William Livingstone Watson

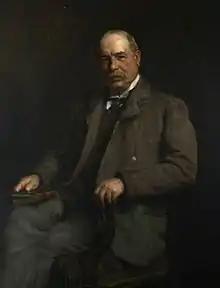
William Livingstone Watson, painted by Stanhope Forbes

William Livingstone Watson (Kinross, Scotland, 1835-Ayton, Perthshire, Scotland, May 1903) was a Scottish East India merchant and an astronomer.